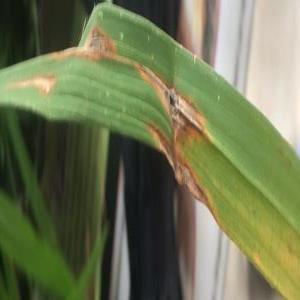
Disease: Blast